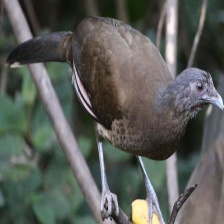
Species: GREY HEADED CHACHALACA
Scientific name: ORTALIS CINEREICEPS